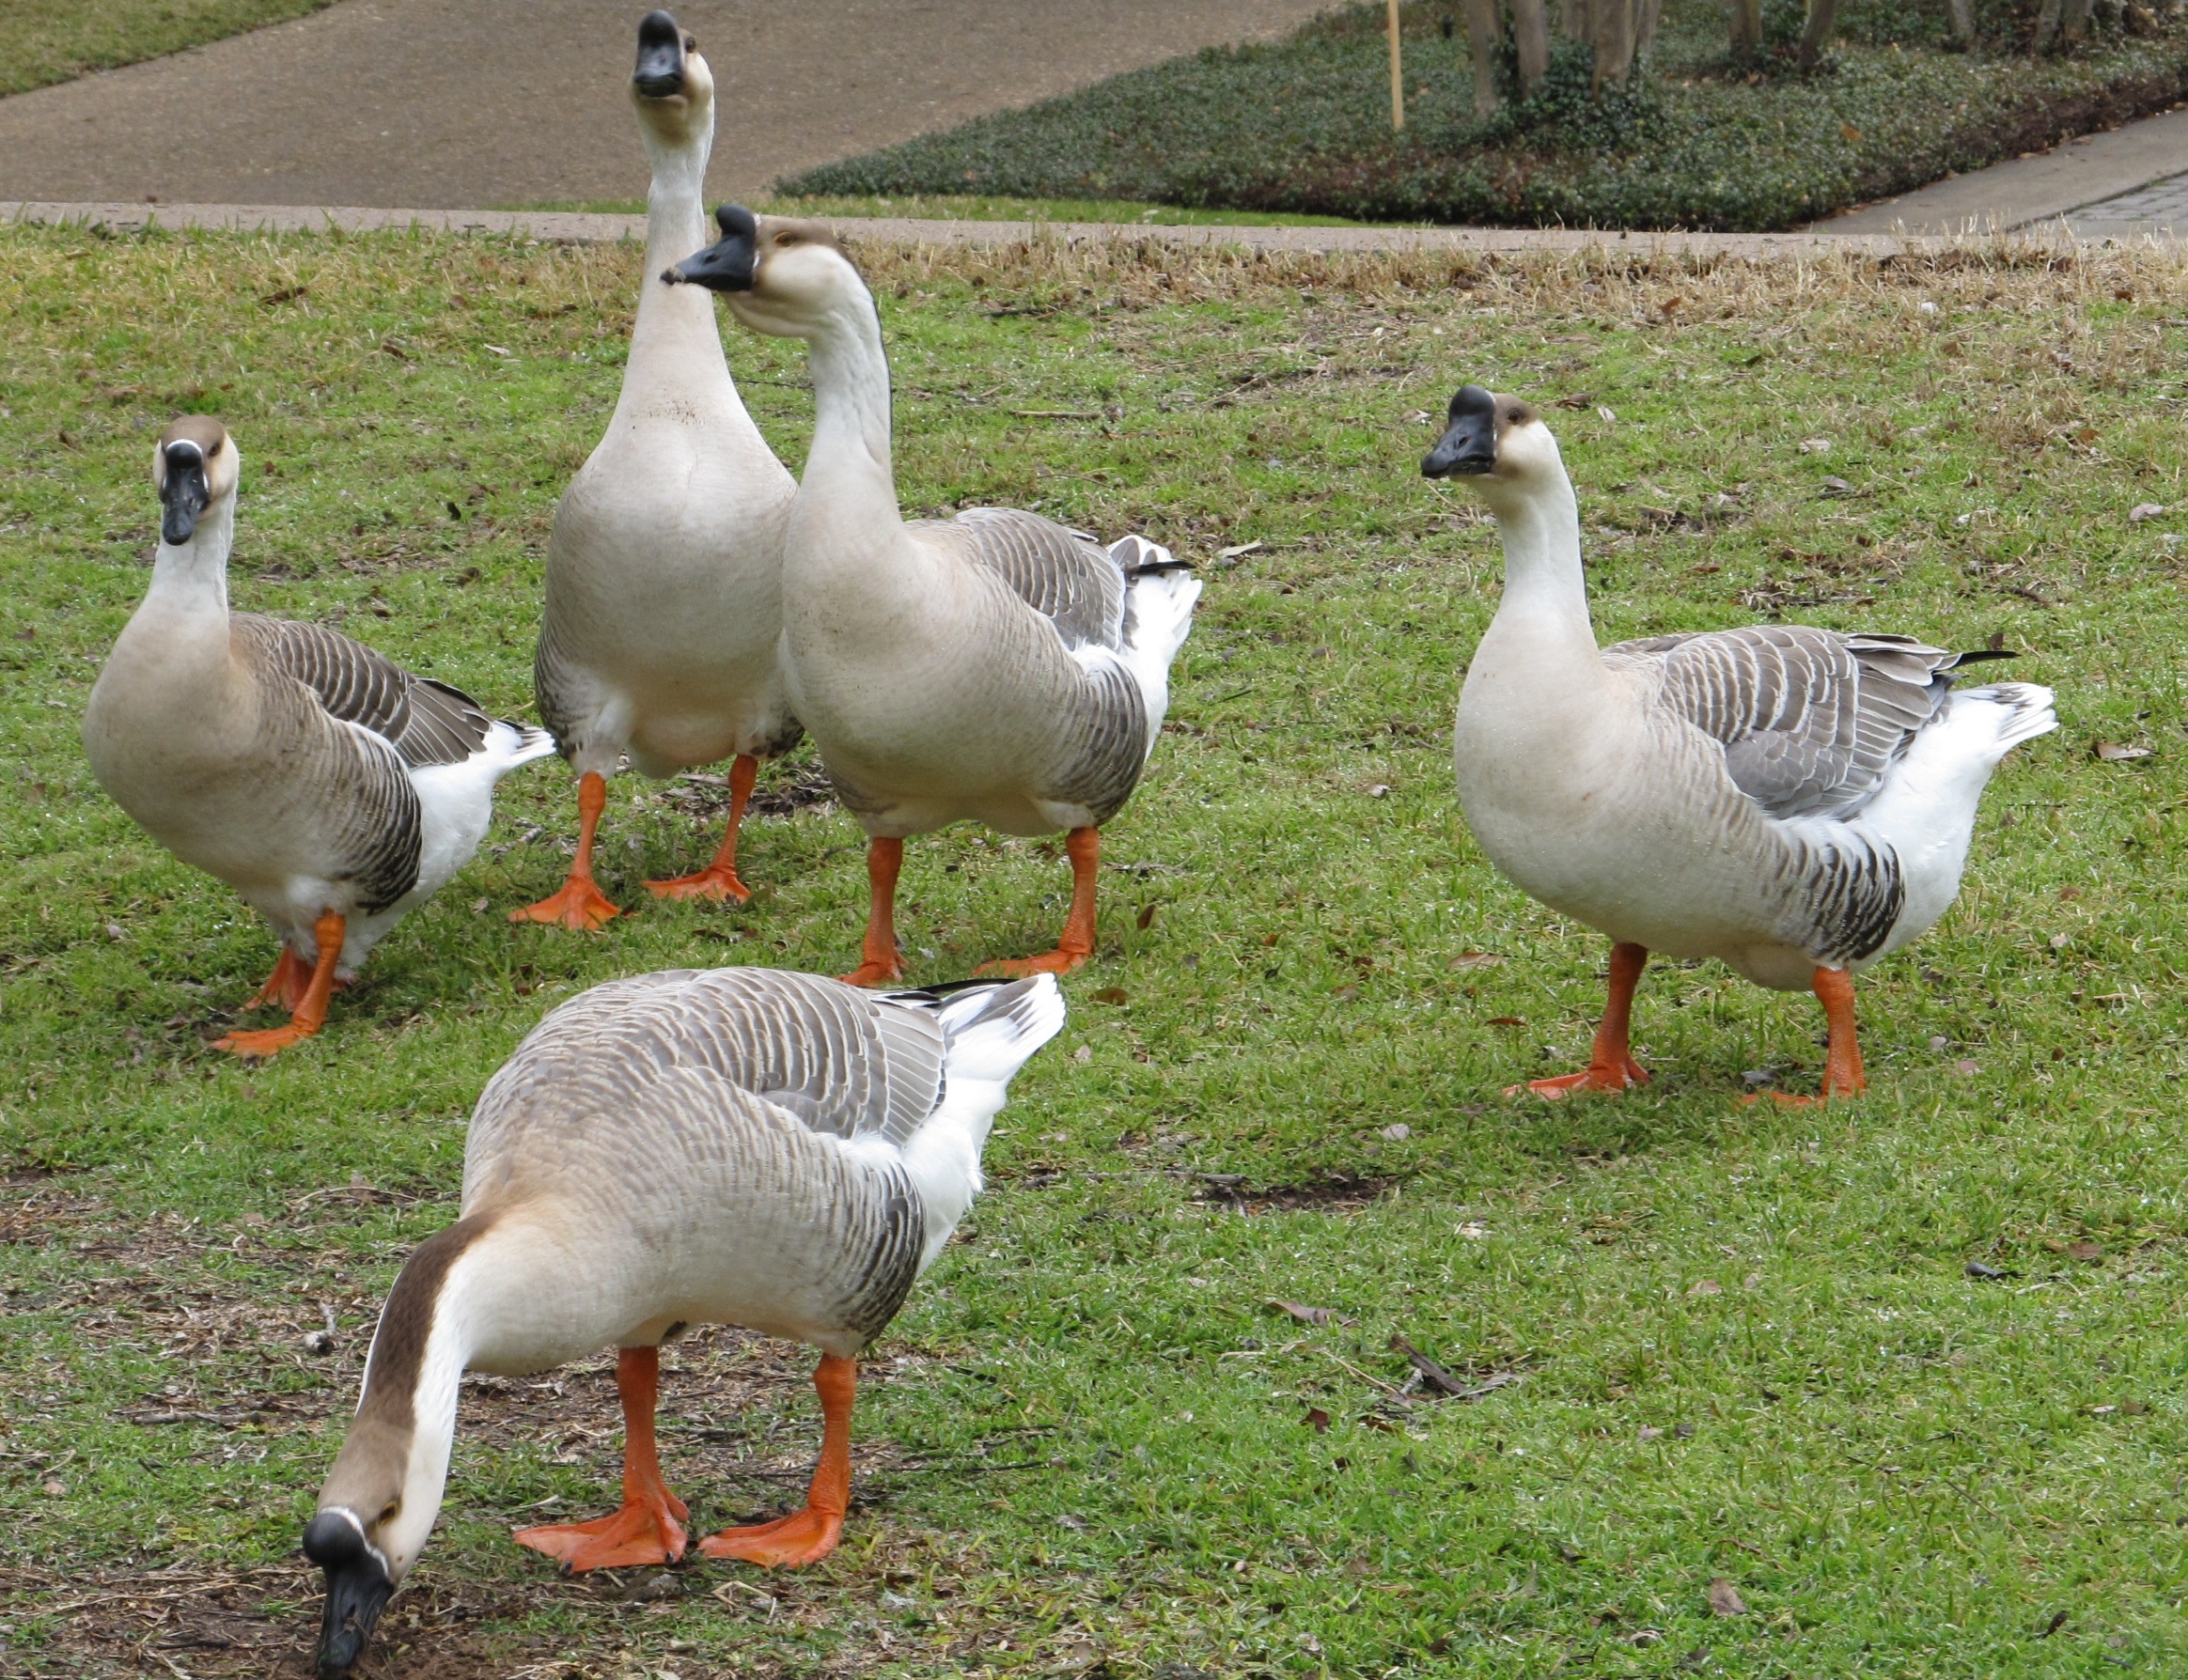
nature, grass, bird, cute, wildlife, fowl, fauna, feeding, eating, duck, goose, geese, vertebrate, waterfowl, water bird, anser cygnoides, ducks geese and swans, domestic swan